Cephalopod size

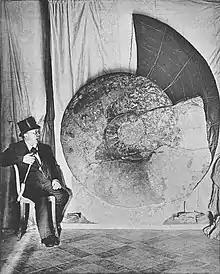
The largest known specimen of "Parapuzosia seppenradensis", with its describing author, Hermann Landois, who reconstructed its missing living chamber with a combination of wire frame and paper. Landois assumed that the living chamber constituted one-fourth of the outer whorl, but Teichert & Kummel (1960:6) estimated that it continued for three-fourths to one full whorl, which would give an original shell diameter of around .

The giant Pacific octopus ("Enteroctopus dofleini") grows to more than in total length and at least in mantle length. Cosgrove (1987) and Cosgrove & McDaniel (2009:69) gave a maximum confirmed weight of for a live specimen collected in the mid-1960s. Norman "et al." (2014:124) accept a maximum weight of at least , which approximates the reported for a specimen caught off Santa Barbara, California, in 1945, of which photographic evidence survives. No specimens approaching this size have been reported since the middle of the 20th century, with recent specimens very rarely exceeding . It is possible that the maximum size of the species has decreased over this period, perhaps due to bioaccumulation of toxicants (see below).